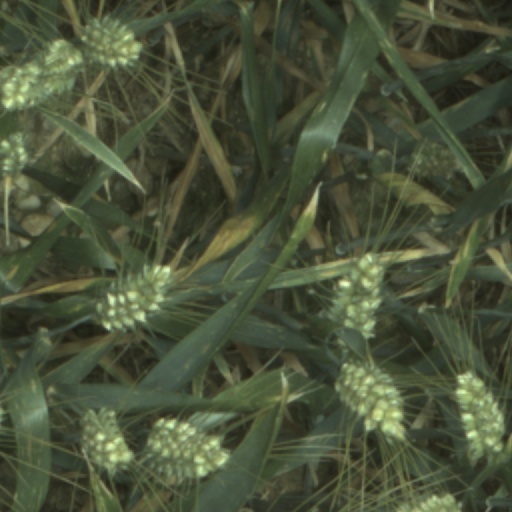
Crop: wheat